First Congregational Church (Colorado Springs, Colorado)

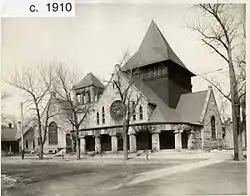
1910 photograph of First Congregational Church

The First Congregational Church in Colorado Springs, Colorado is a historic church at 20 East Saint Vrain Street. It was listed on the National Register of Historic Places in 2002.